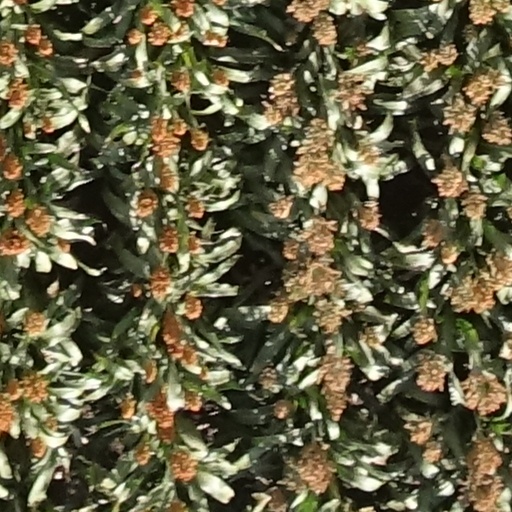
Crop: sorghum